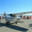
Label: airplane